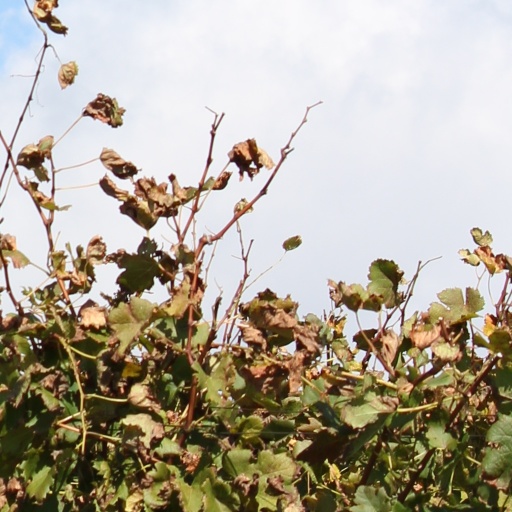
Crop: grape